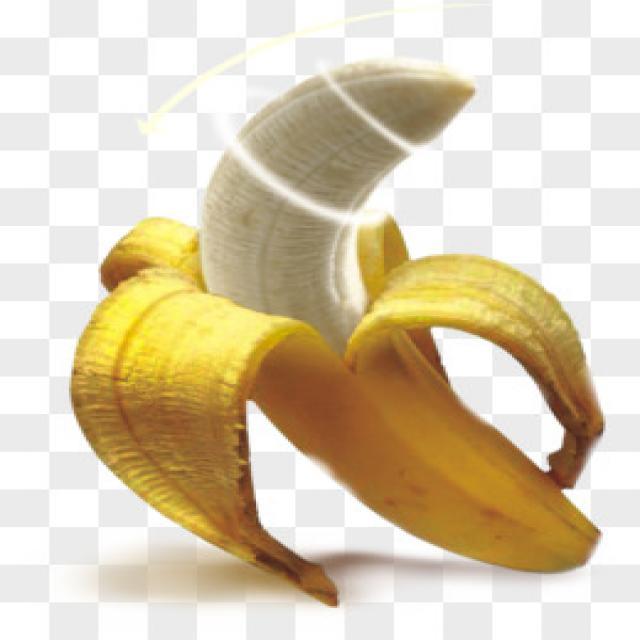
Label: bananas